Flight cancellation and delay

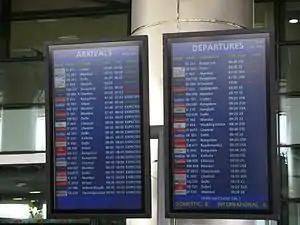
A flight information display system showing canceled and delayed flights at Rajiv Gandhi International Airport in 2008.

A flight delay occurs when an airline flight takes off and/or lands later than its scheduled time. The United States Federal Aviation Administration (FAA) considers a flight to be delayed when it is 15 minutes later than its scheduled time. A flight cancellation occurs when the airline does not operate the flight at all for a certain reason.